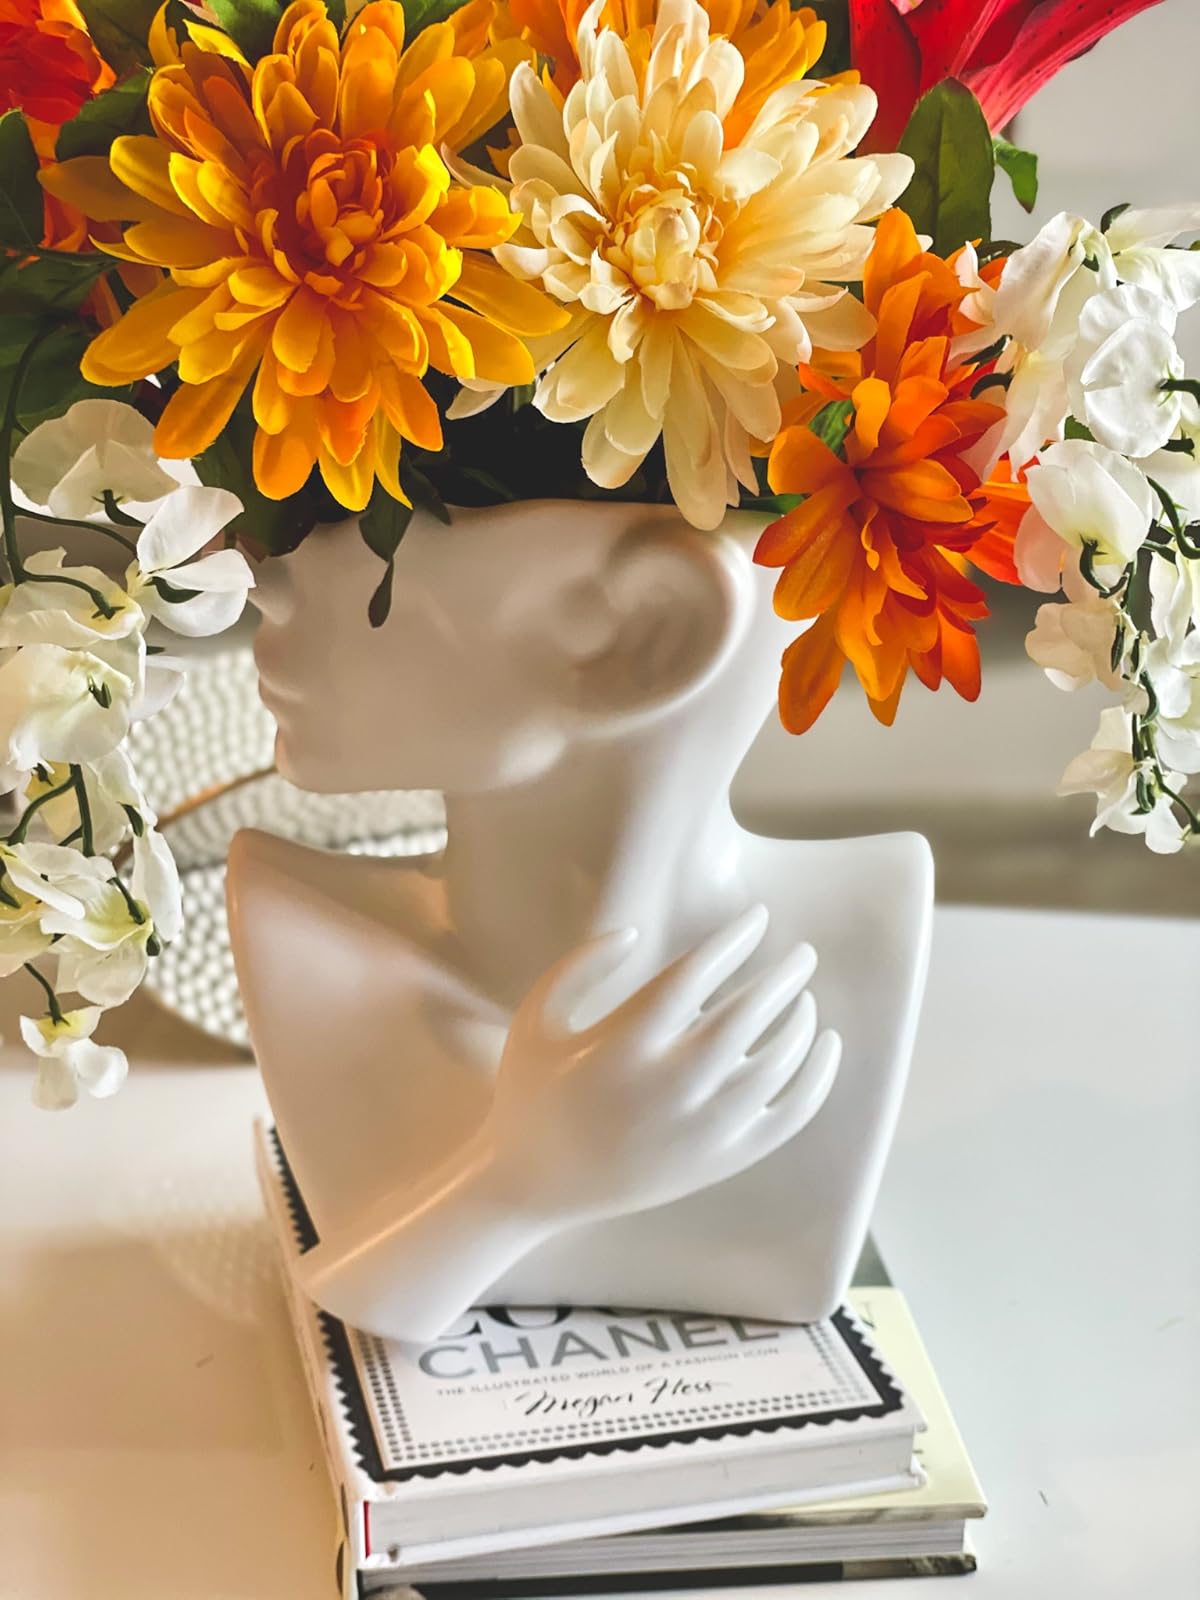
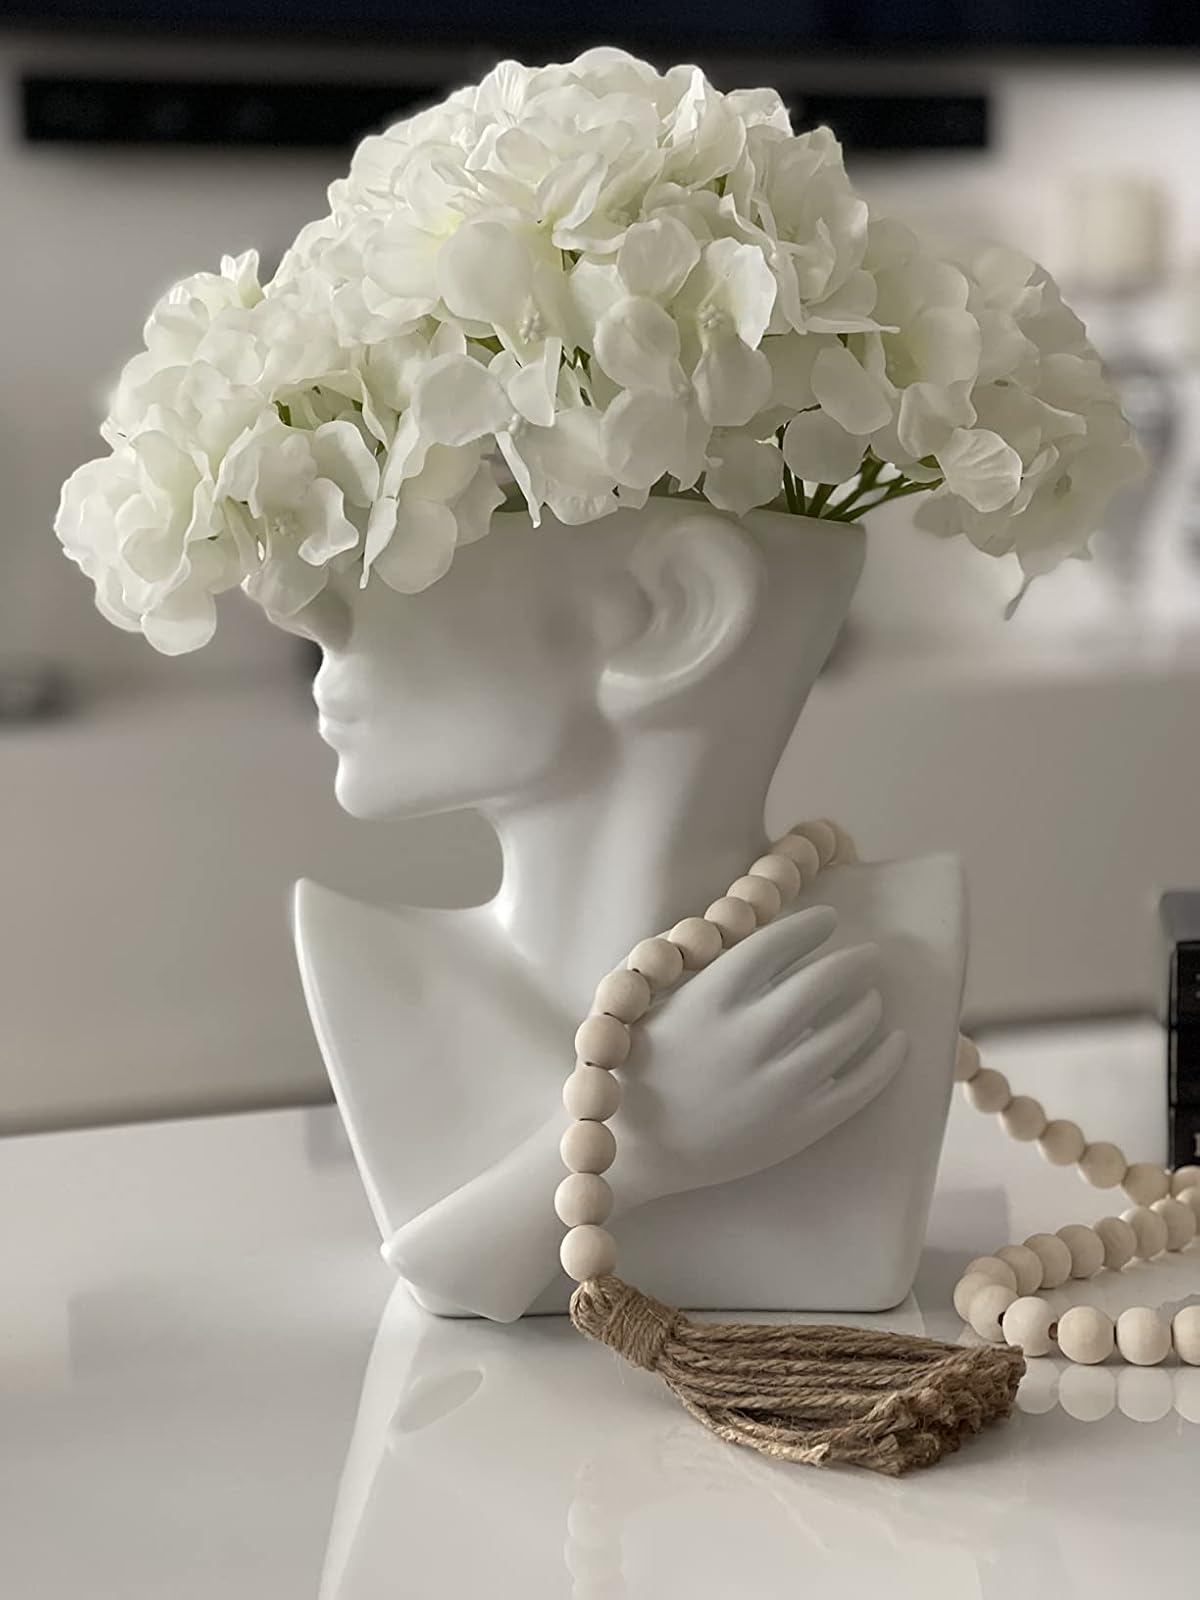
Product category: vase
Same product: yes